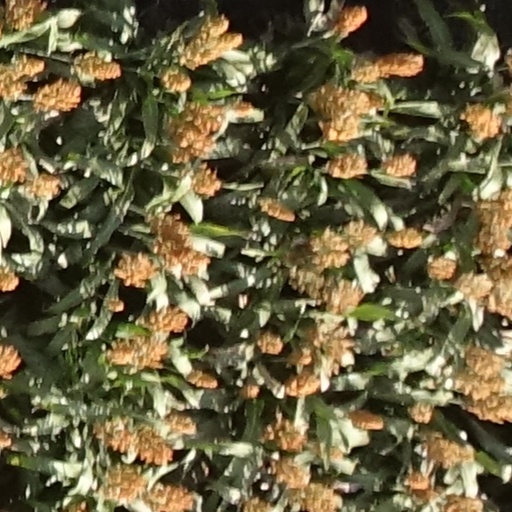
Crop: sorghum